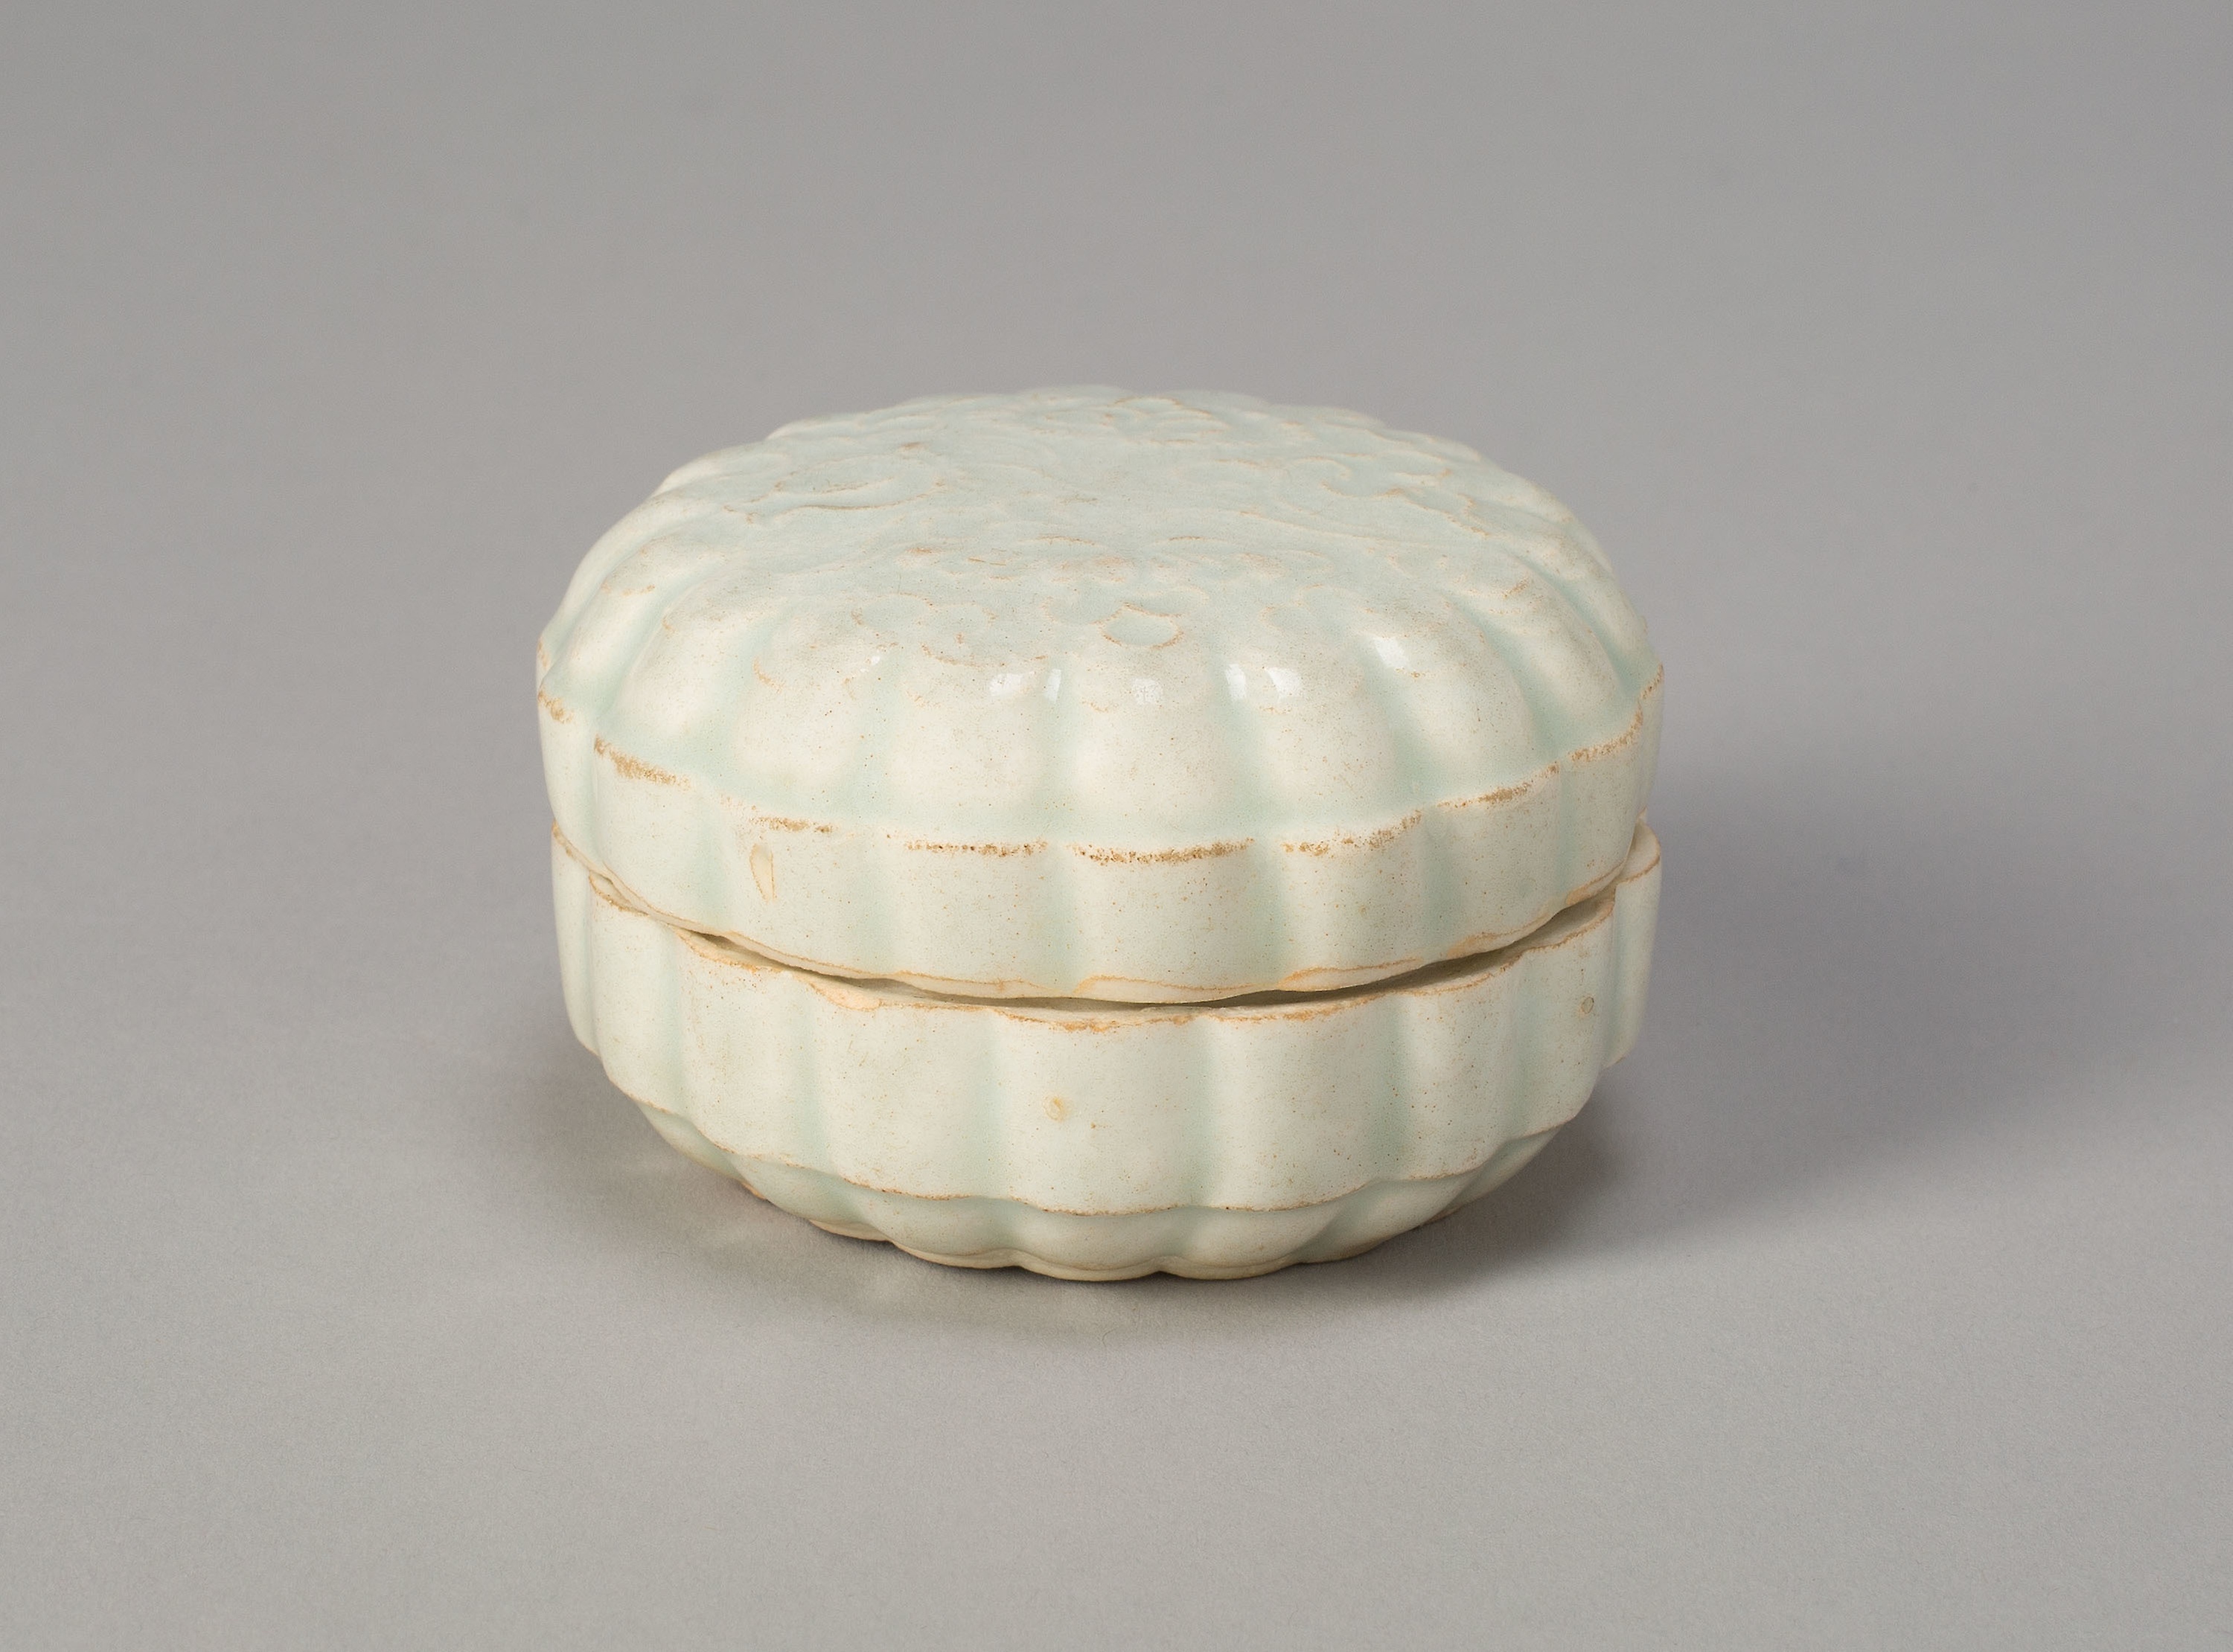
Chicago Museum, Asian Art, Covered Foliate Box with Stylized Flowers